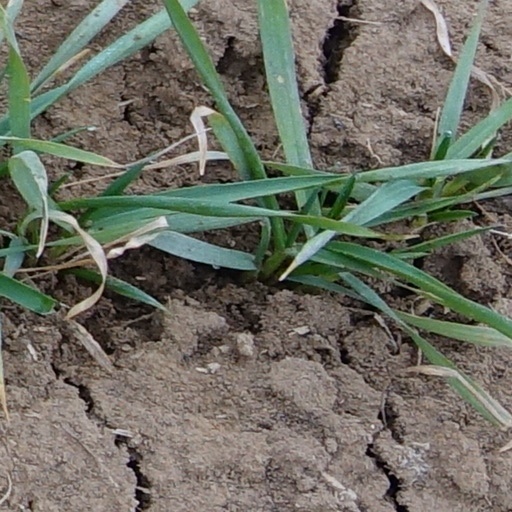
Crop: wheat